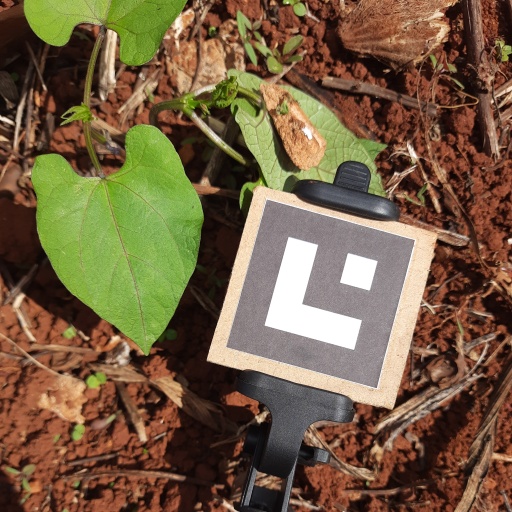
Observations: wavy surface, no eating holes, under sunlight